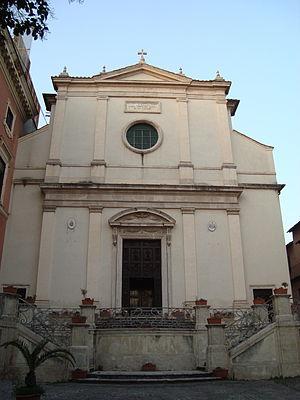
L'église San Lorenzo in Panisperna est une église romaine située dans le rione de Monti dans la via Panisperna. Elle est dédiée au diacre Laurent de Rome qui fut selon la tradition martyrisé sur ce site au IIIᵉ siècle.